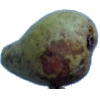
Label: Pear Stone 1